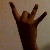
The image shows a hand gesture representing the number 8 in Indian Sign Language.